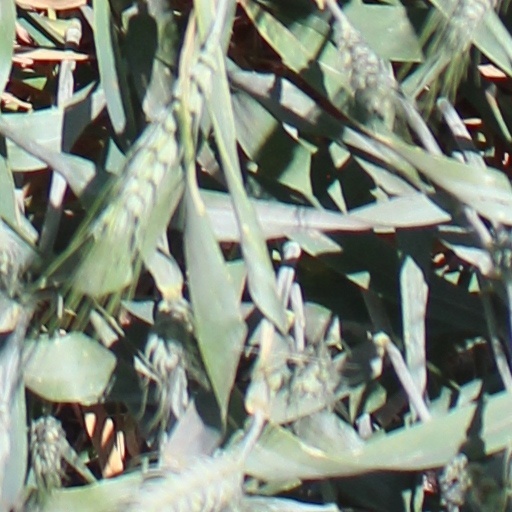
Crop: wheat